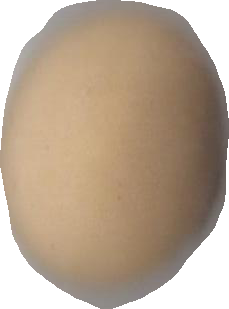
Variety: Dega